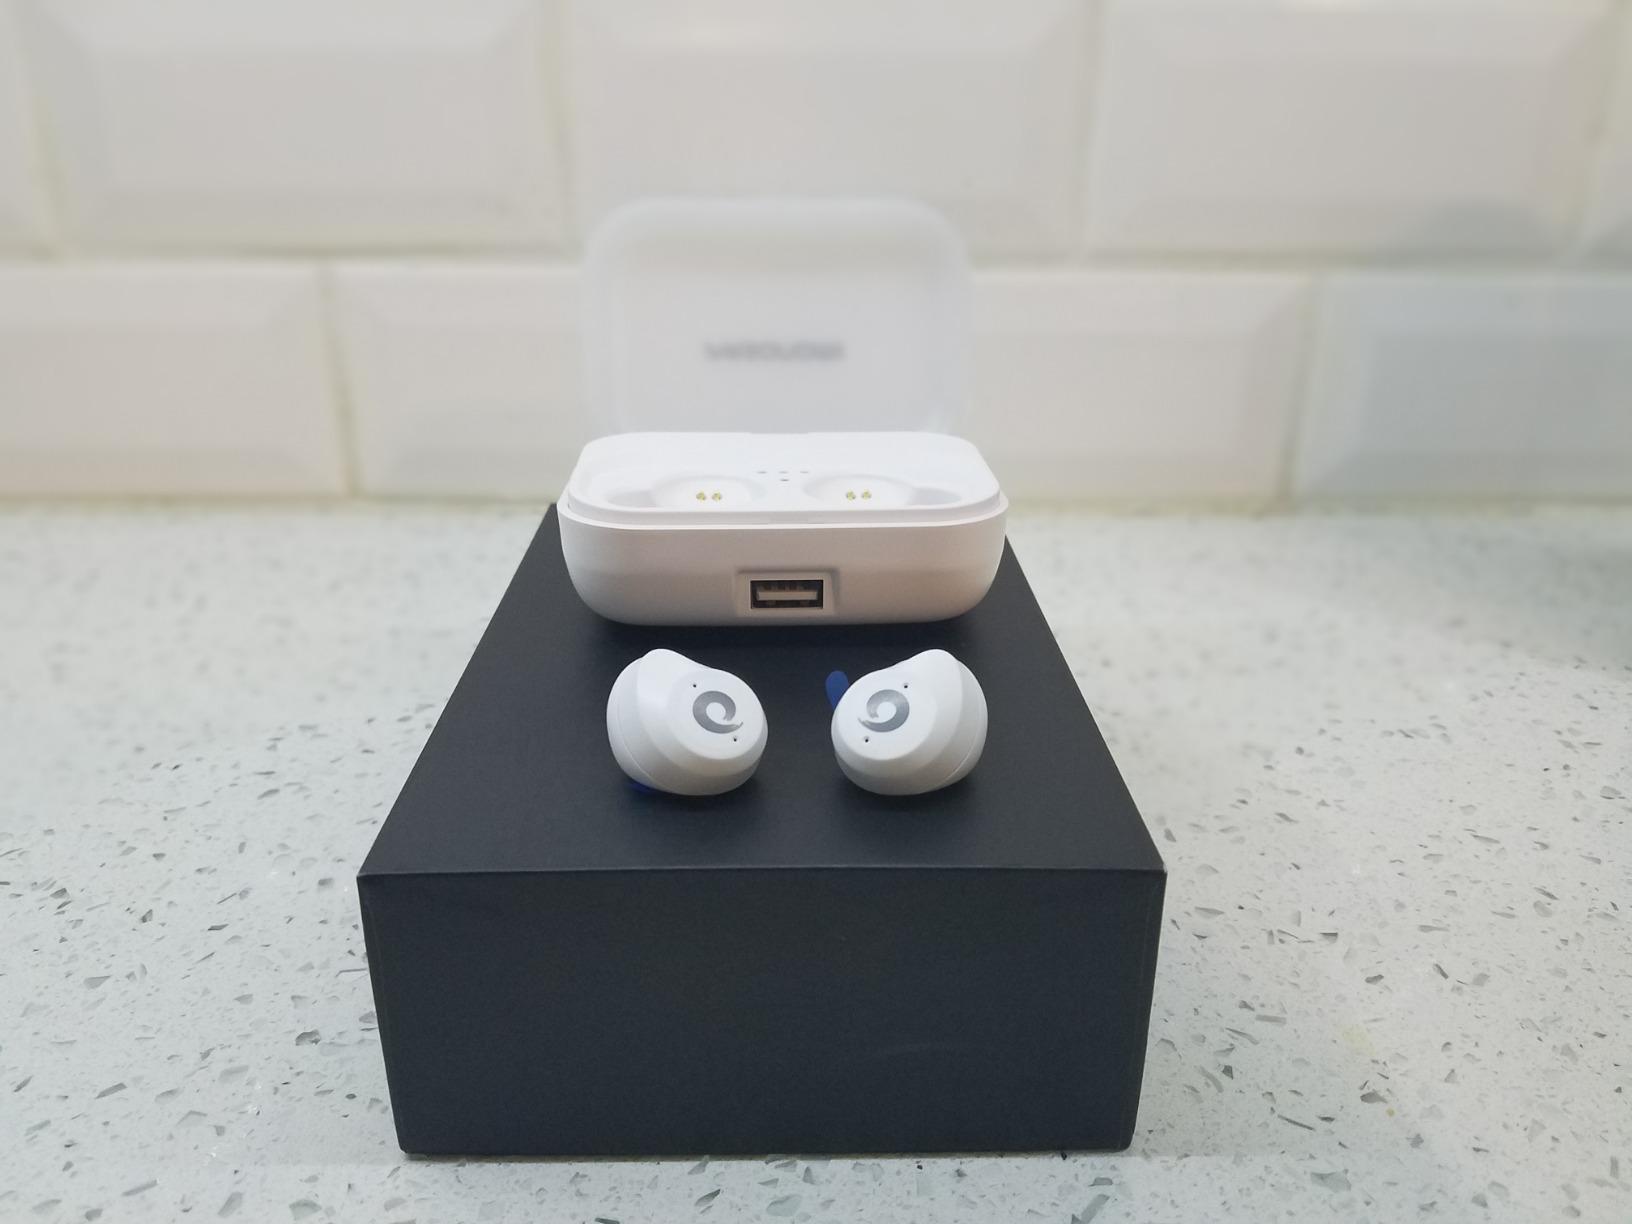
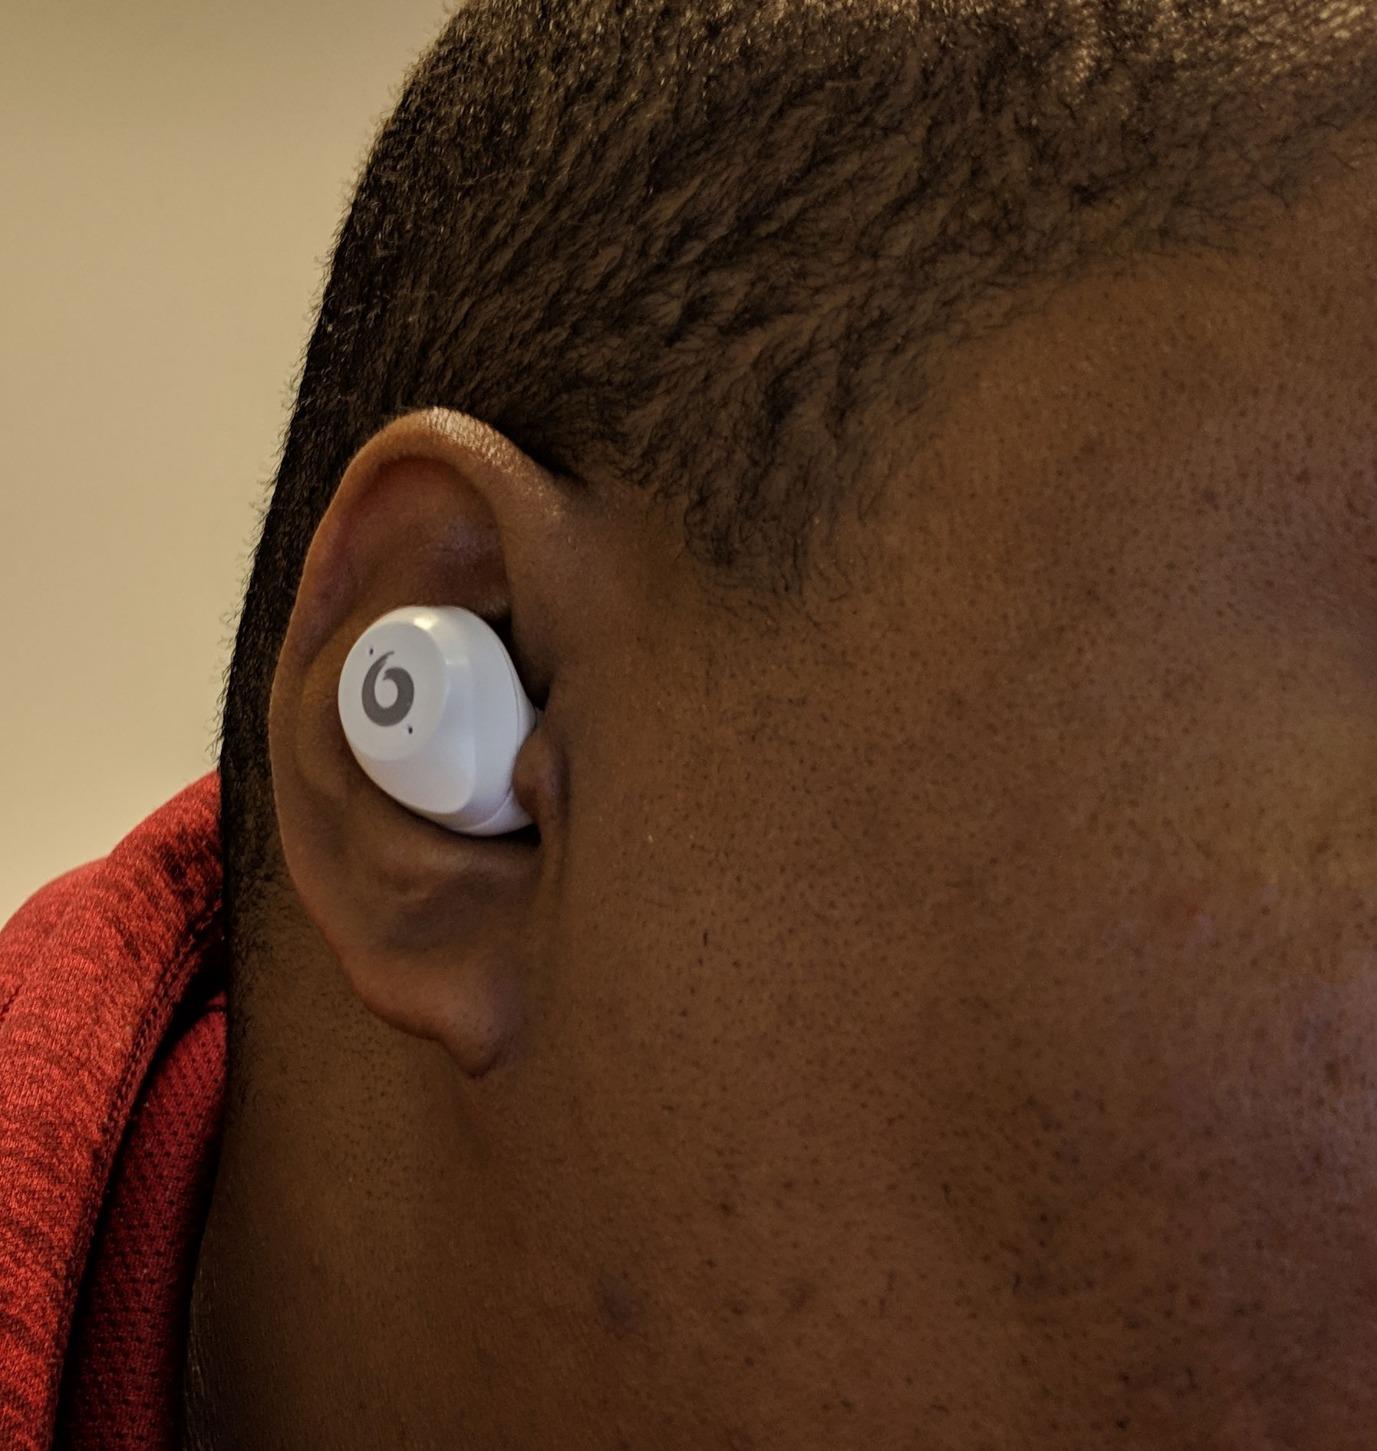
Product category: earbuds
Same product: yes